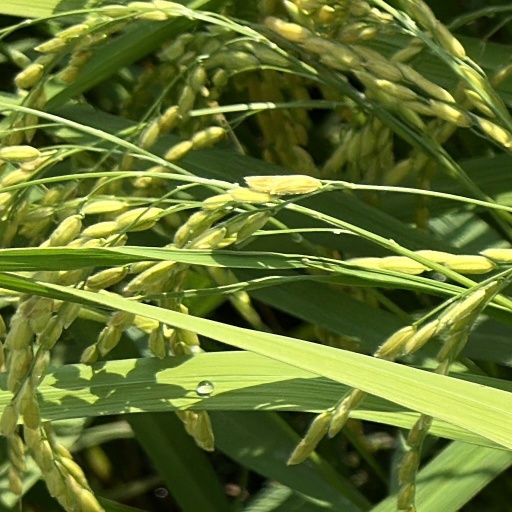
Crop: rice